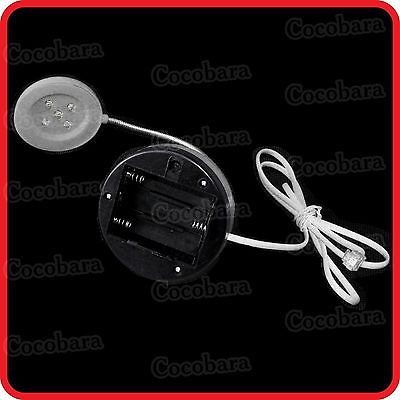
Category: lamp